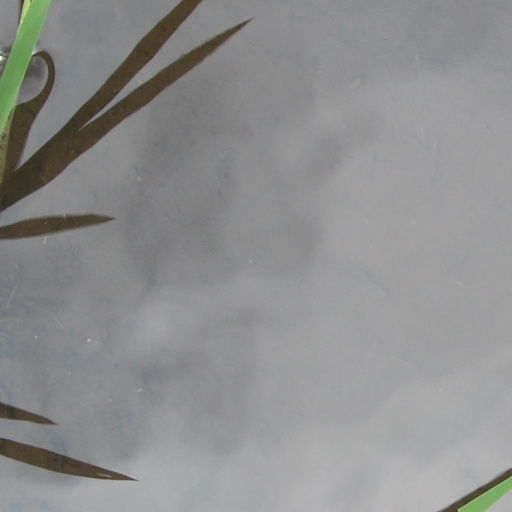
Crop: rice